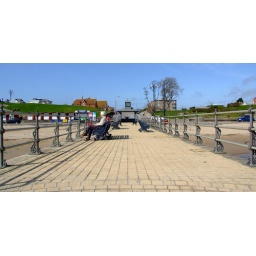
The Quay directly down from the main road to the beach in Swanage. Love the perspectives.